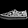
Label: Sneaker